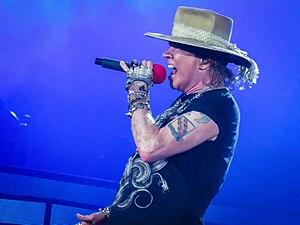
Axl Rose, né William Bruce Rose, Jr. le 6 février 1962 à Lafayette, est un musicien américain, connu pour être le chanteur et compositeur du groupe de hard rock américain Guns N' Roses. Il en est l'un des membres emblématiques, avec Slash, Duff McKagan, Izzy Stradlin et Steven Adler. En 2016, il rejoint AC/DC pour remplacer Brian Johnson forcé au repos.
"Not in This Lifetime... est une tournée du groupe américain de hard rock Guns N' Roses qui marque le retour des membres originaux Slash et Duff McKagan. C'est la première fois depuis la fin de la tournée Use Your Illusion Tour en juillet 1993 que le chanteur Axl Rose, le bassiste Duff McKagan et le guitariste Slash jouent ensemble. Le nom de la tournée ""Not In This Lifetime"" fait référence à la réponse qu'avait donnée Axl Rose en 2012 à un journaliste qui lui demandait si une reformation du groupe allait avoir lieu. La claviériste Melissa Reese rejoint le groupe pour cette tournée.